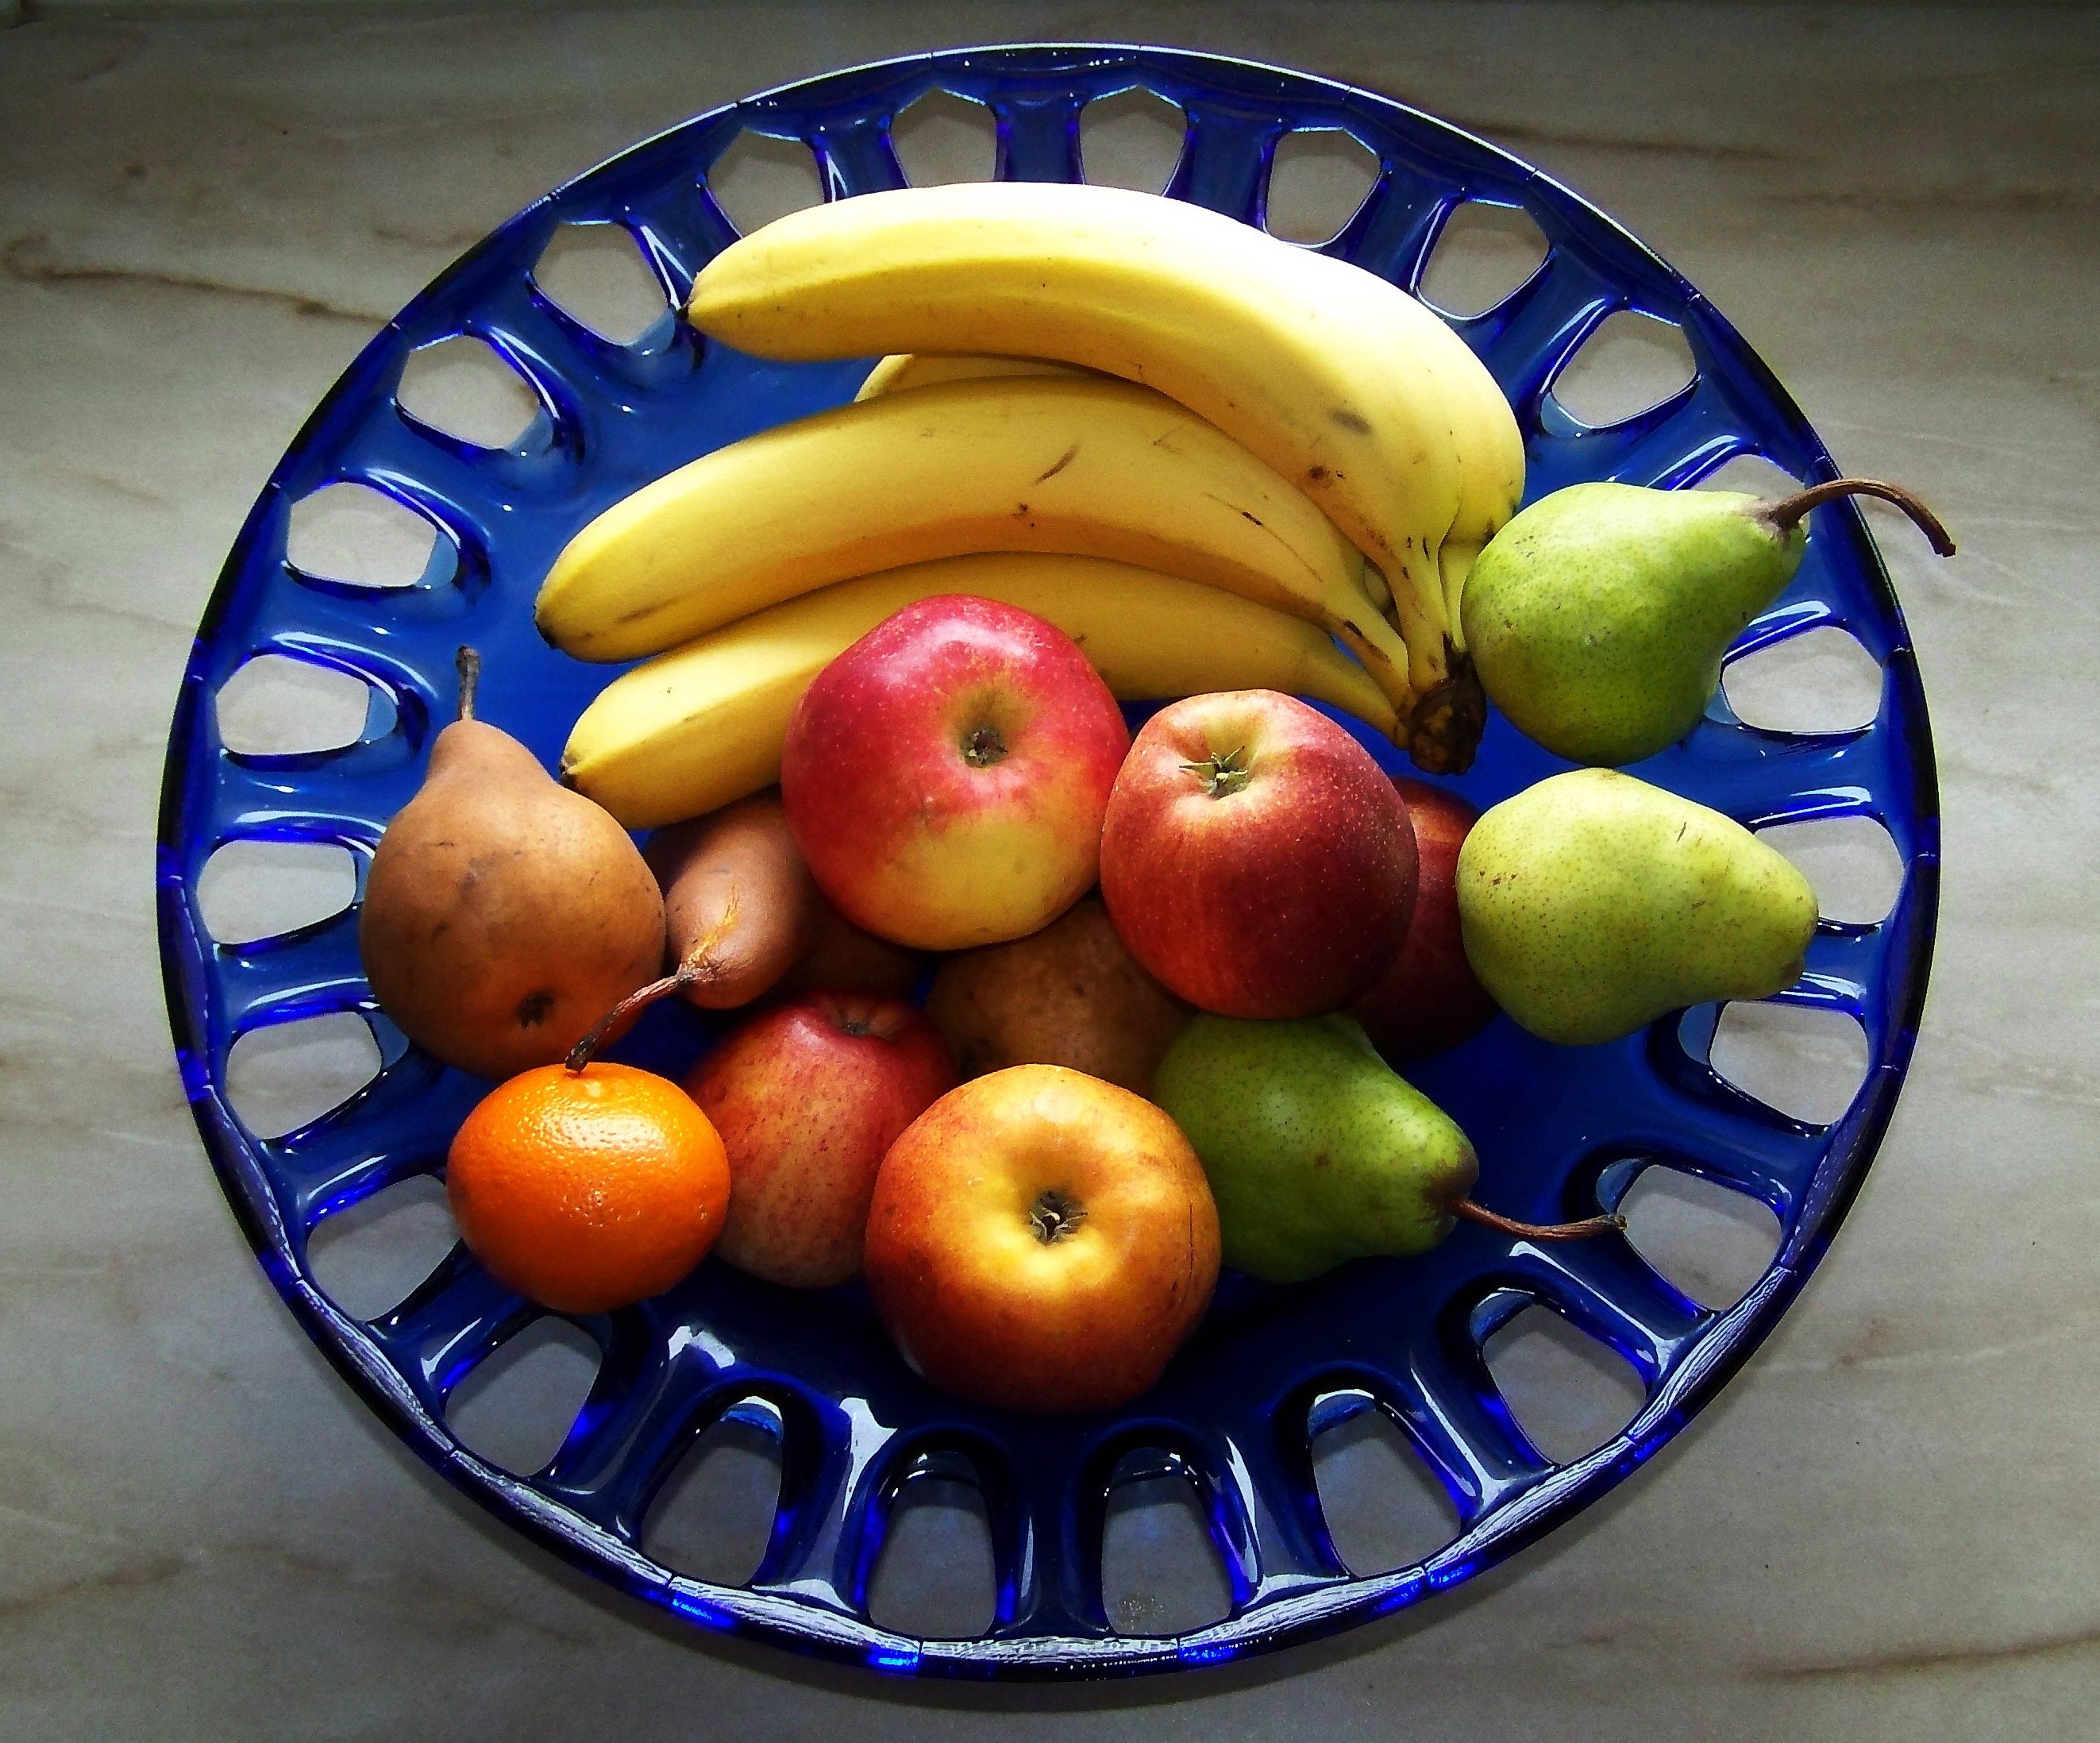
apple, plant, fruit, food, produce, color, mixed, flowering plant, land plant, fruit platter